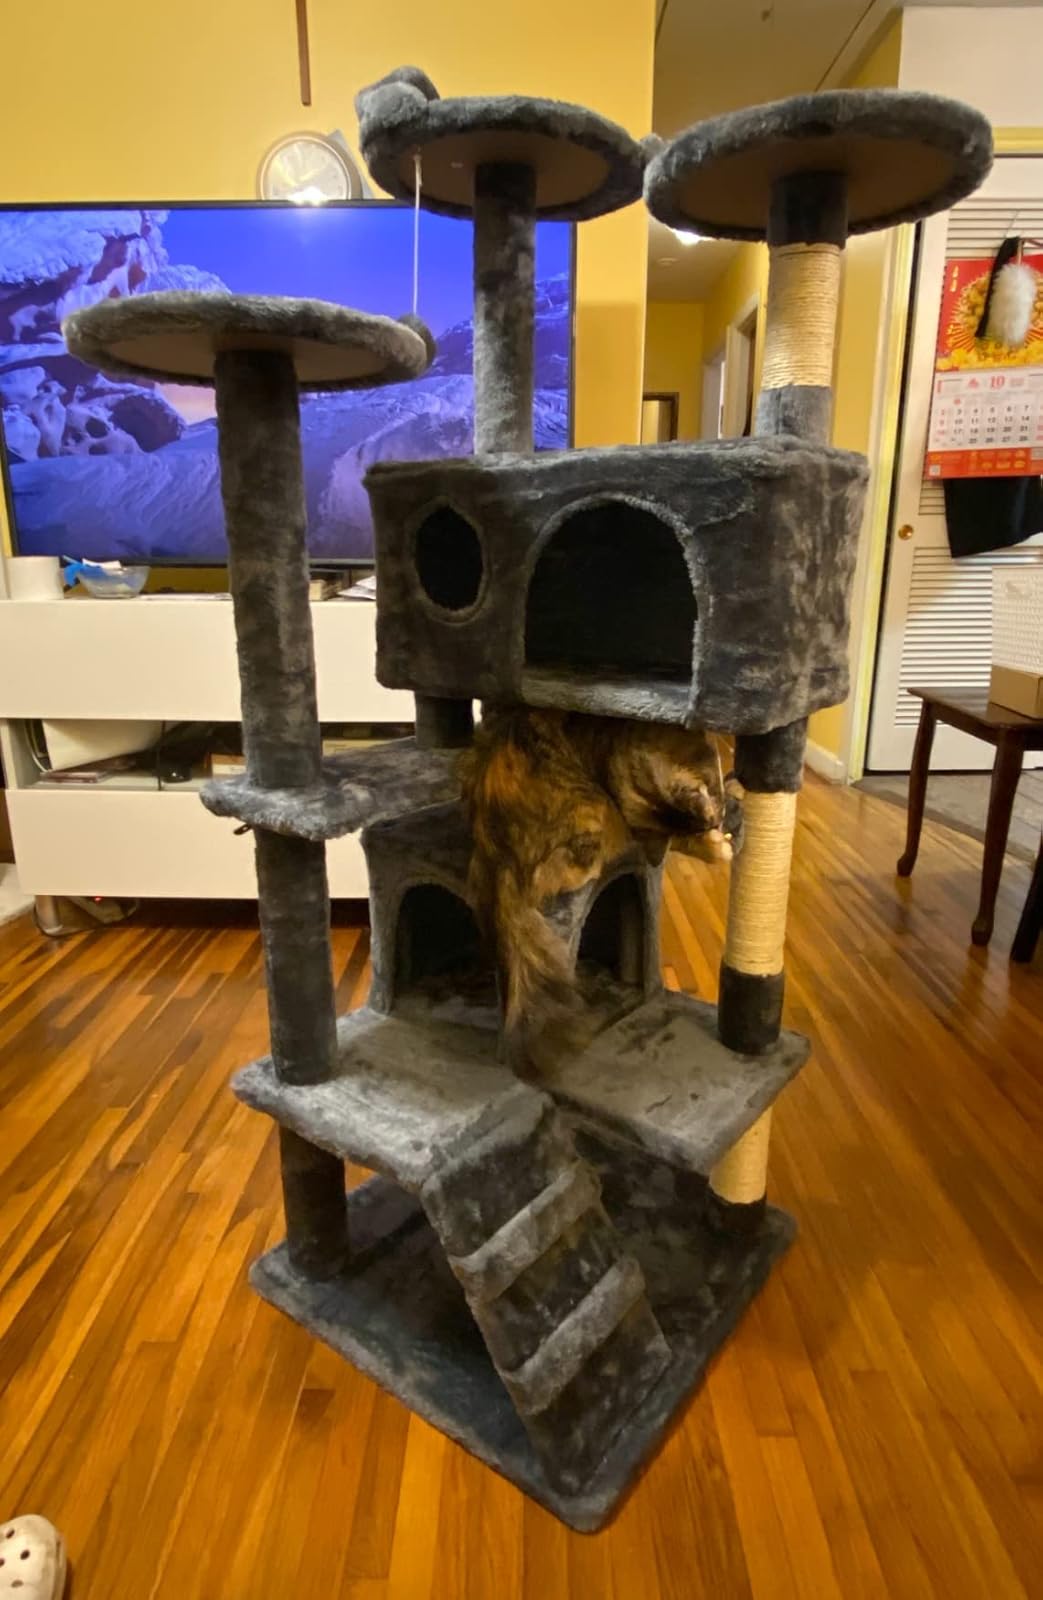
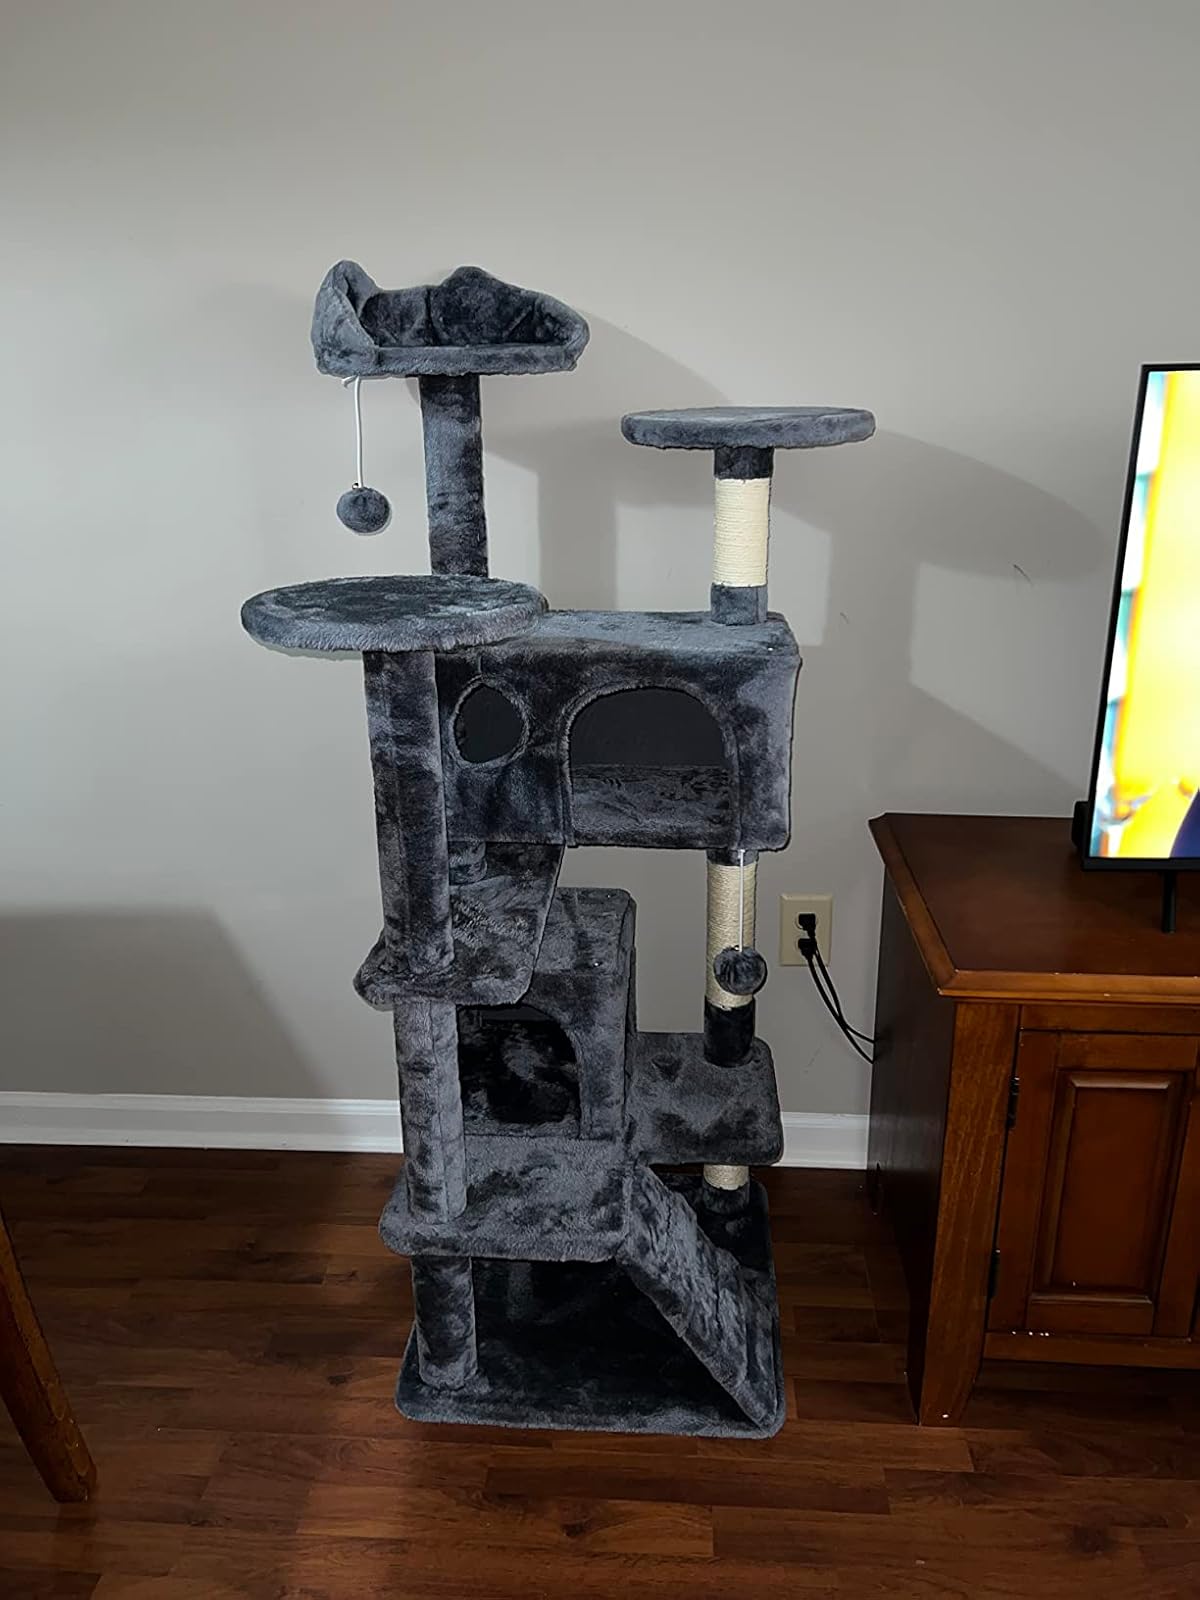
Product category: items_cat tree
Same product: yes